DeRionne P. Pollard

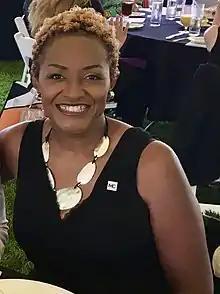

DeRionne P. Pollard is the President of Nevada State University. She previously served as the President of Montgomery College from 2012 to 2021.